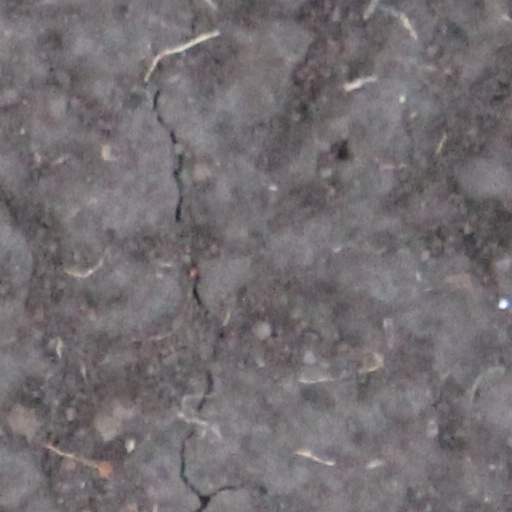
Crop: wheat